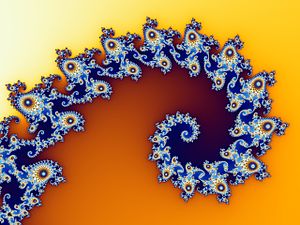
Benoît Mandelbrot / Forskning
Benoît Mandelbrot var en fransk matematiker, født i Polen; ansat ved IBM's Thomas J. Watson Research Center i New York 1958 – 93 og professor ved forskellige amerikanske universiteter, senest Yale fra 1987. I 1975 indførte han betegnelsen fraktalgeometri som en fælles ramme for strukturer, der ikke falder ind under den klassiske geometri, men kan bruges som modeller for objekter i naturen som fx kystlinjer og snefnug. Hans bog The Fractal Geometry of Nature har været medvirkende til emnets opblomstring og popularitet.